API management

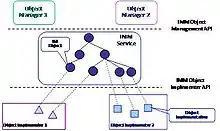
APIs provided by the Information Model Management Service

API management is the process of creating and publishing web application programming interfaces (APIs), enforcing their usage policies, controlling access, nurturing the subscriber community, collecting and analyzing usage statistics, and reporting on performance. API Management components provide mechanisms and tools to support developer and subscriber communities.